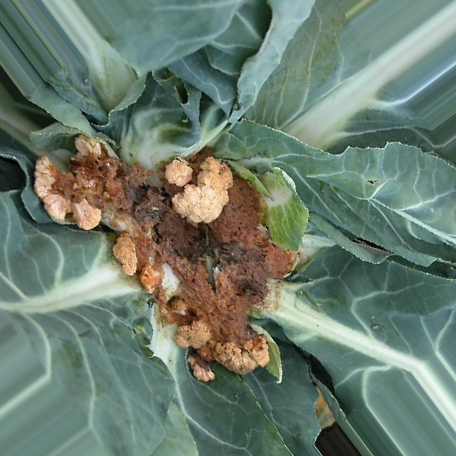
Label: Bacterial spot rot